Melanie Kurt

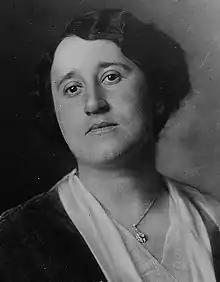

Melanie Kurt (January 8, 1879 in Vienna – March 11, 1941 in New York City) was an Austrian opera singer (dramatic soprano).